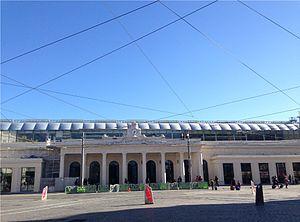
Montpellier — prononcé [mɔ̃.pə.lje] ou [mɔ̃.pɛ.lje] — est une commune française, préfecture du département de l’Hérault. Capitale de l'ancienne région administrative Languedoc-Roussillon, elle est le centre d'une métropole et un pôle d'équilibre de la région Occitanie, où se déroulent les assemblées plénières. Montpellier se situe dans le Sud de la France, sur un grand axe de communication joignant l'Espagne à l'ouest, à l'Italie à l'est. Proche de la mer Méditerranée, cette ville a comme voisines Béziers à 69 km au sud-ouest et Nîmes à 52 km au nord-est.